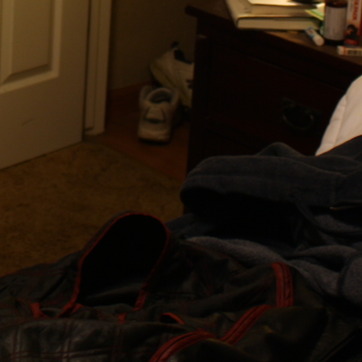
Material: carpet